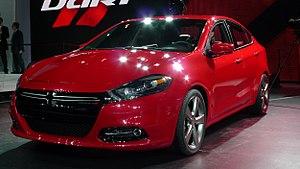
Dodge Dart est une automobile américaine du constructeur Dodge produite de 1960 à 1976 en quatre générations distinctes.